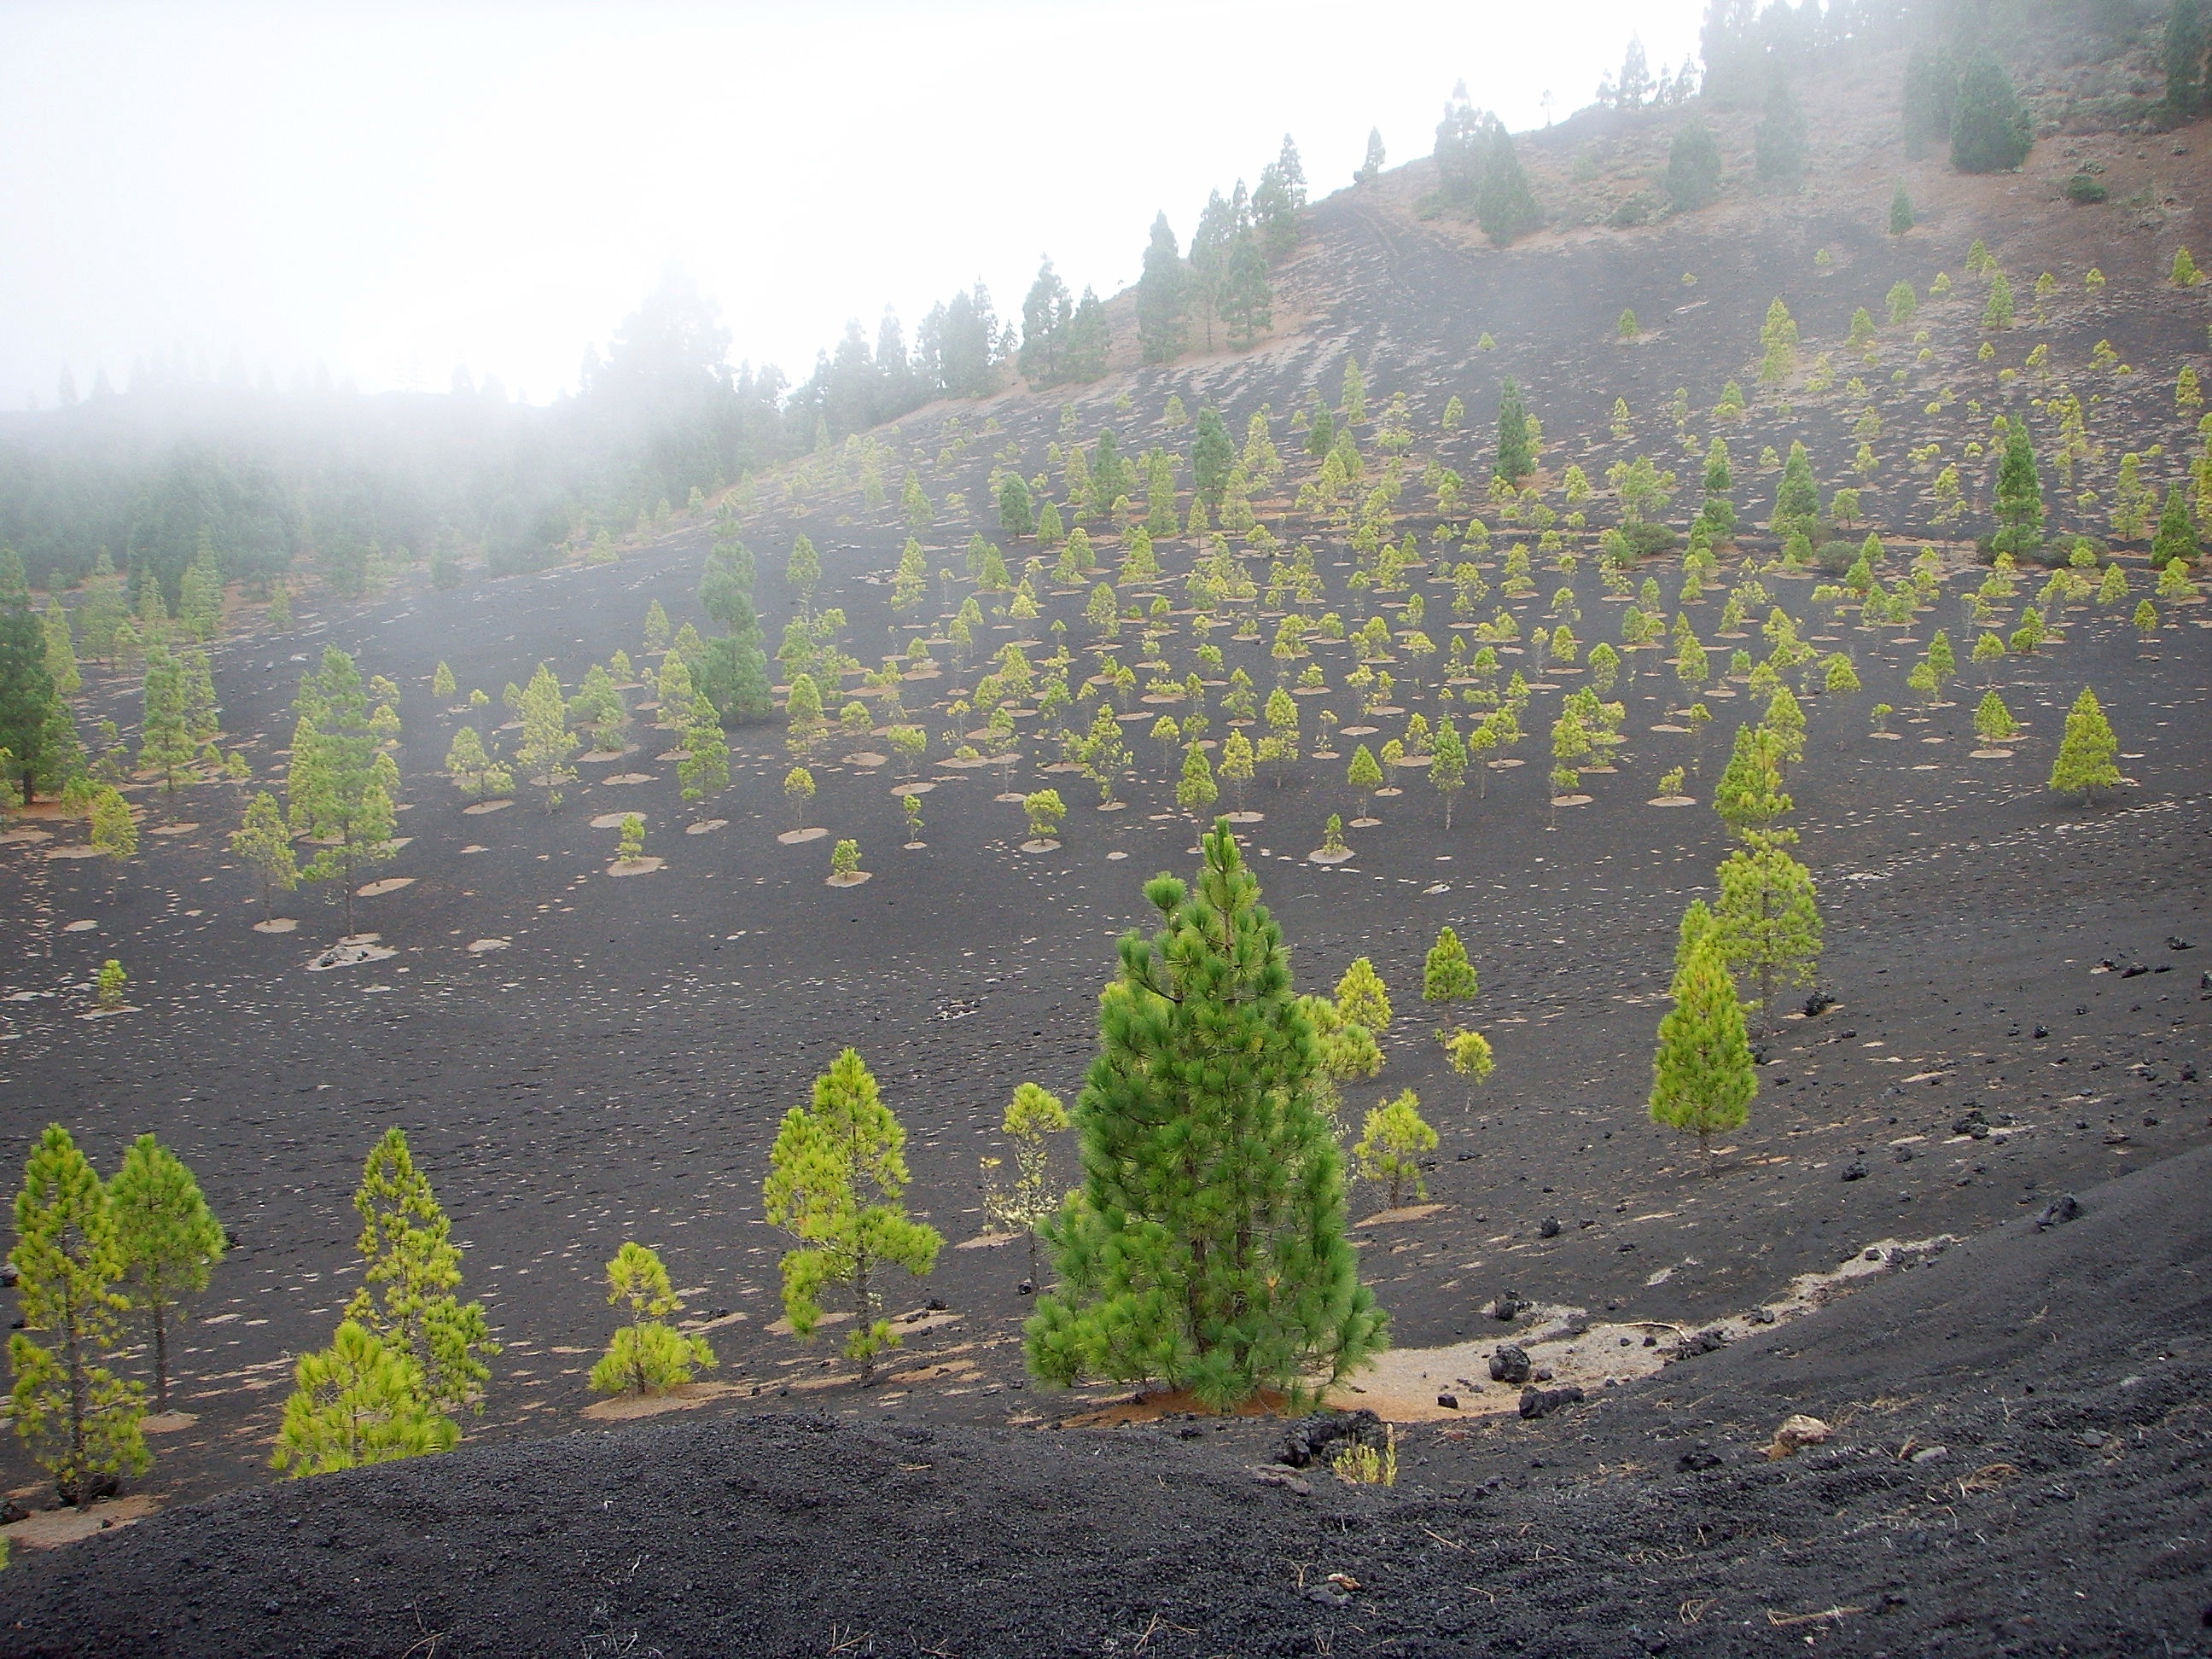
landscape, tree, nature, forest, wilderness, mountain, cold, fog, field, leaf, hill, flower, valley, green, soil, agriculture, ridge, trees, plantation, tenerife, lava, habitat, rural area, lunar landscape, natural environment, atmospheric phenomenon, mountainous landforms